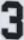
Number: 3